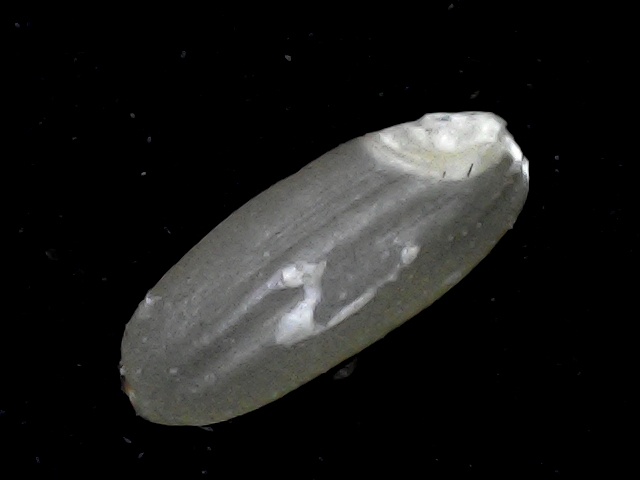
Rice variety: BR22